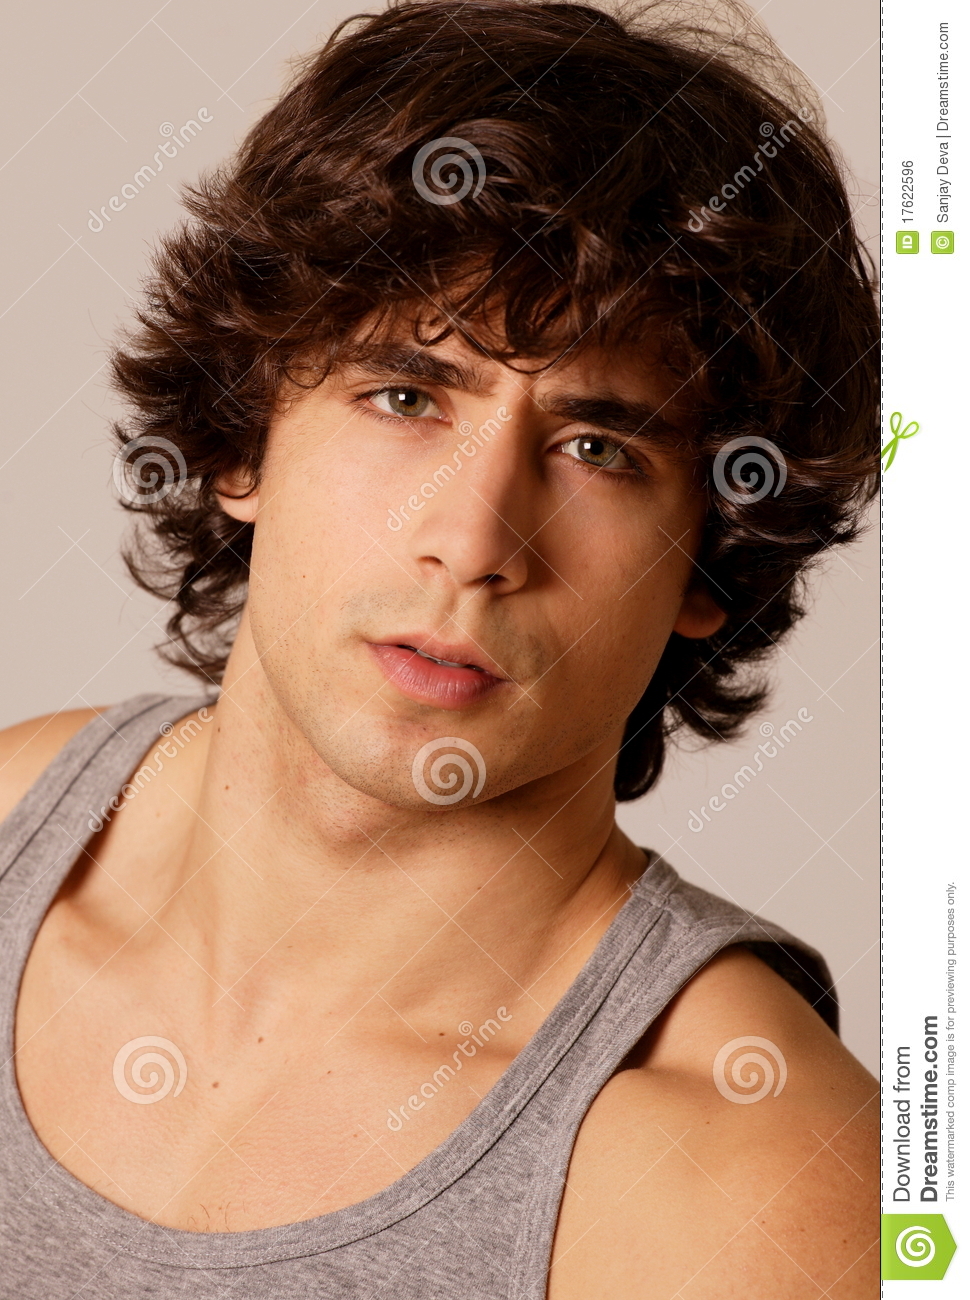
Gender: men